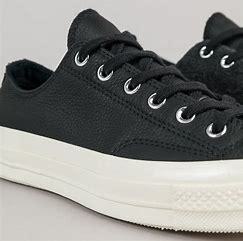
Brand: Converse
Model: Ctas Ox